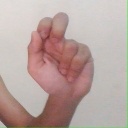
अक्षर: ढ